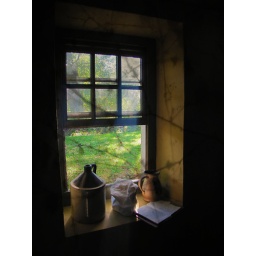
this is a window in the day kitchen also at the Haldeman's Mansion